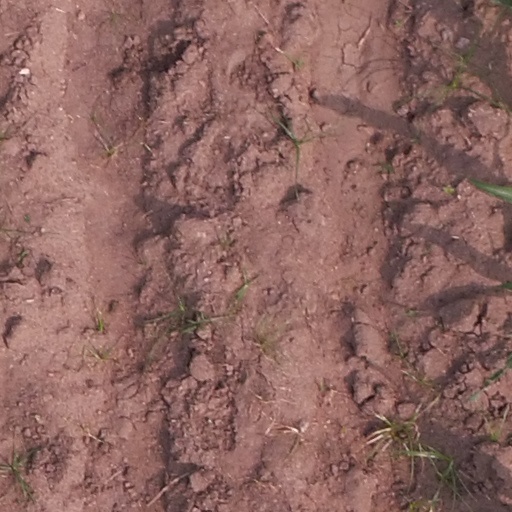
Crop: maize; corn